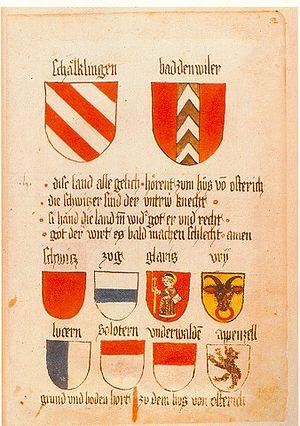
Cette page donne les armoiries et les drapeaux de la Suisse et de ses cantons.